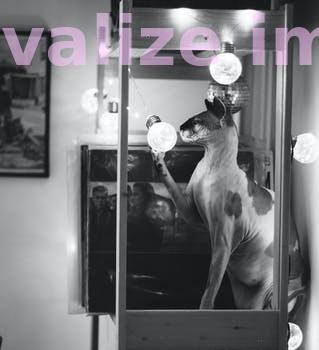
Label: Watermark